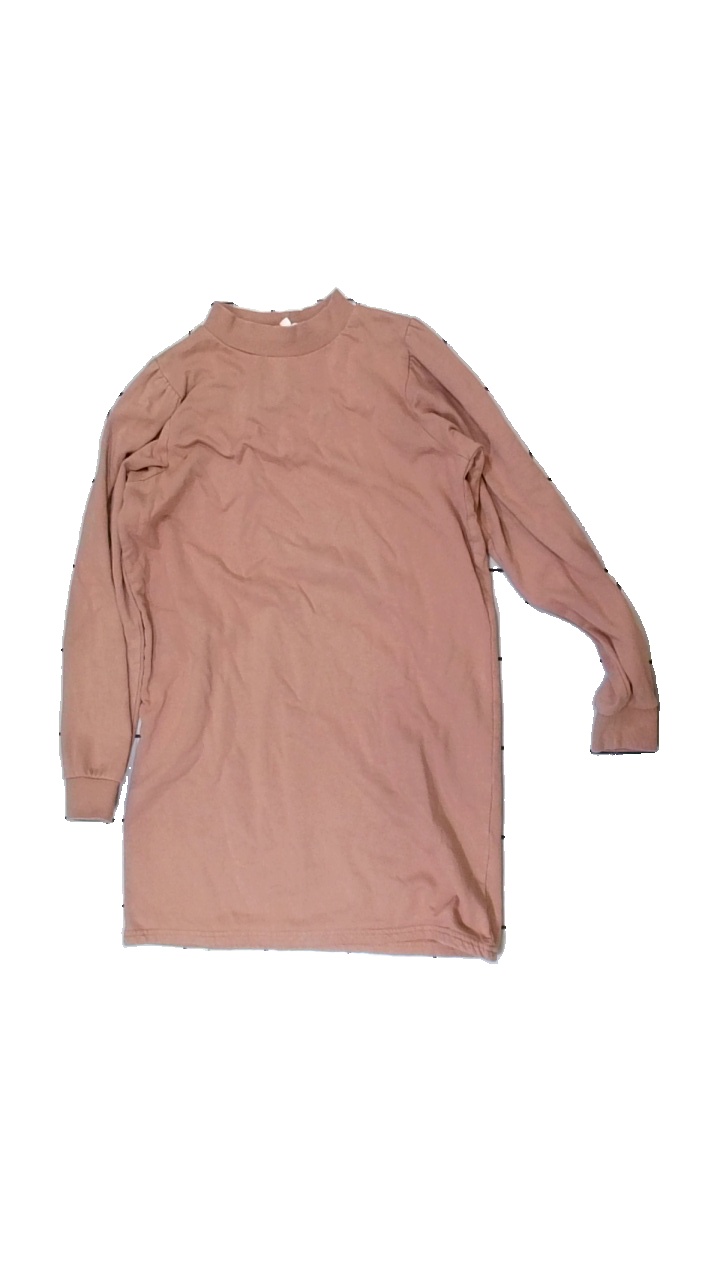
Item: Tunic (Children)
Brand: Magical Girl
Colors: Pink
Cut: Regular
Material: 100% cotton
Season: All
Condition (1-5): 5
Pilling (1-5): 5
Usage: Reuse
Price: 50-100